Ed McCully

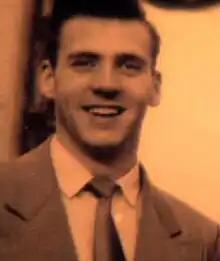

Theophilus McCully (June 1, 1927 – January 8, 1956) was a Christian missionary to Ecuador who, along with four other missionaries, was killed while attempting to evangelize the Huaorani people, through efforts known as Operation Auca.